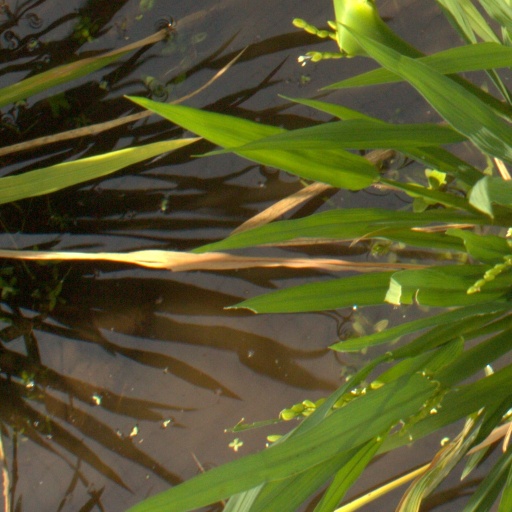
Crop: rice